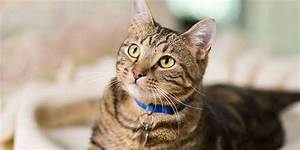
Label: gatto